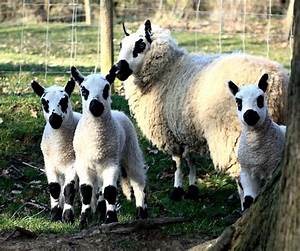
Label: sheep